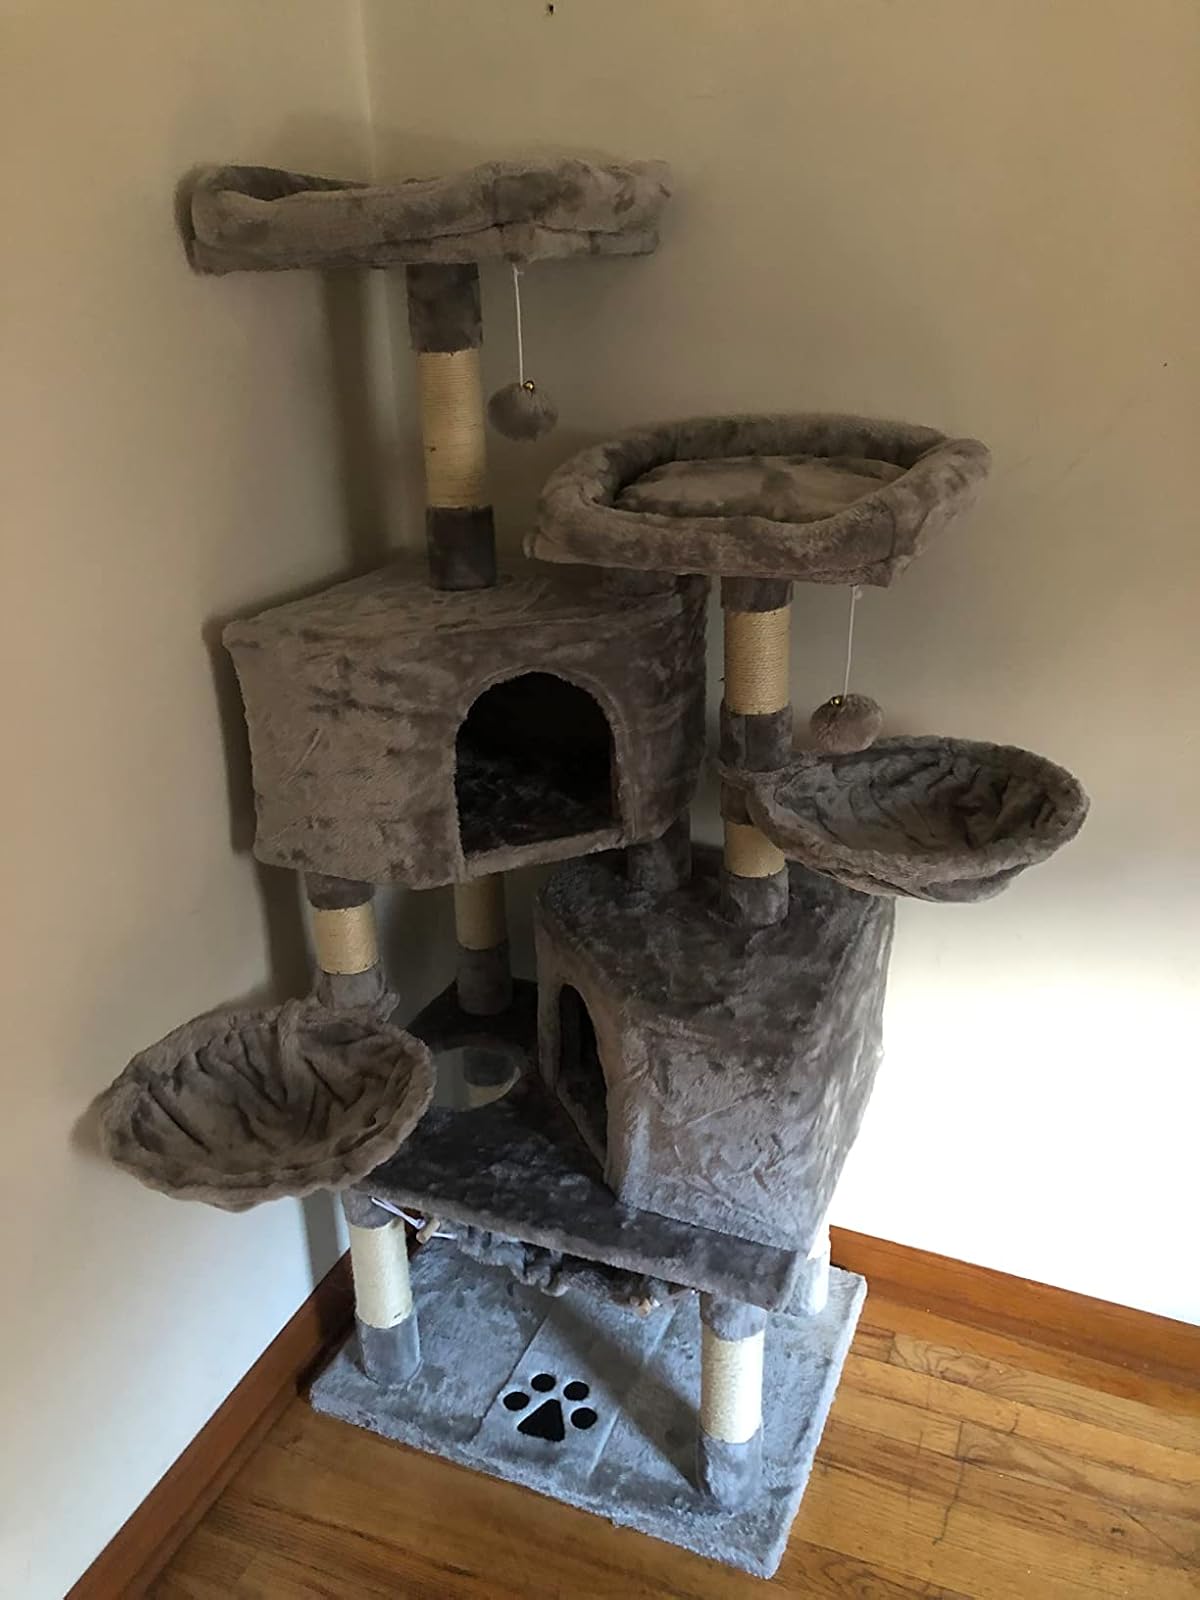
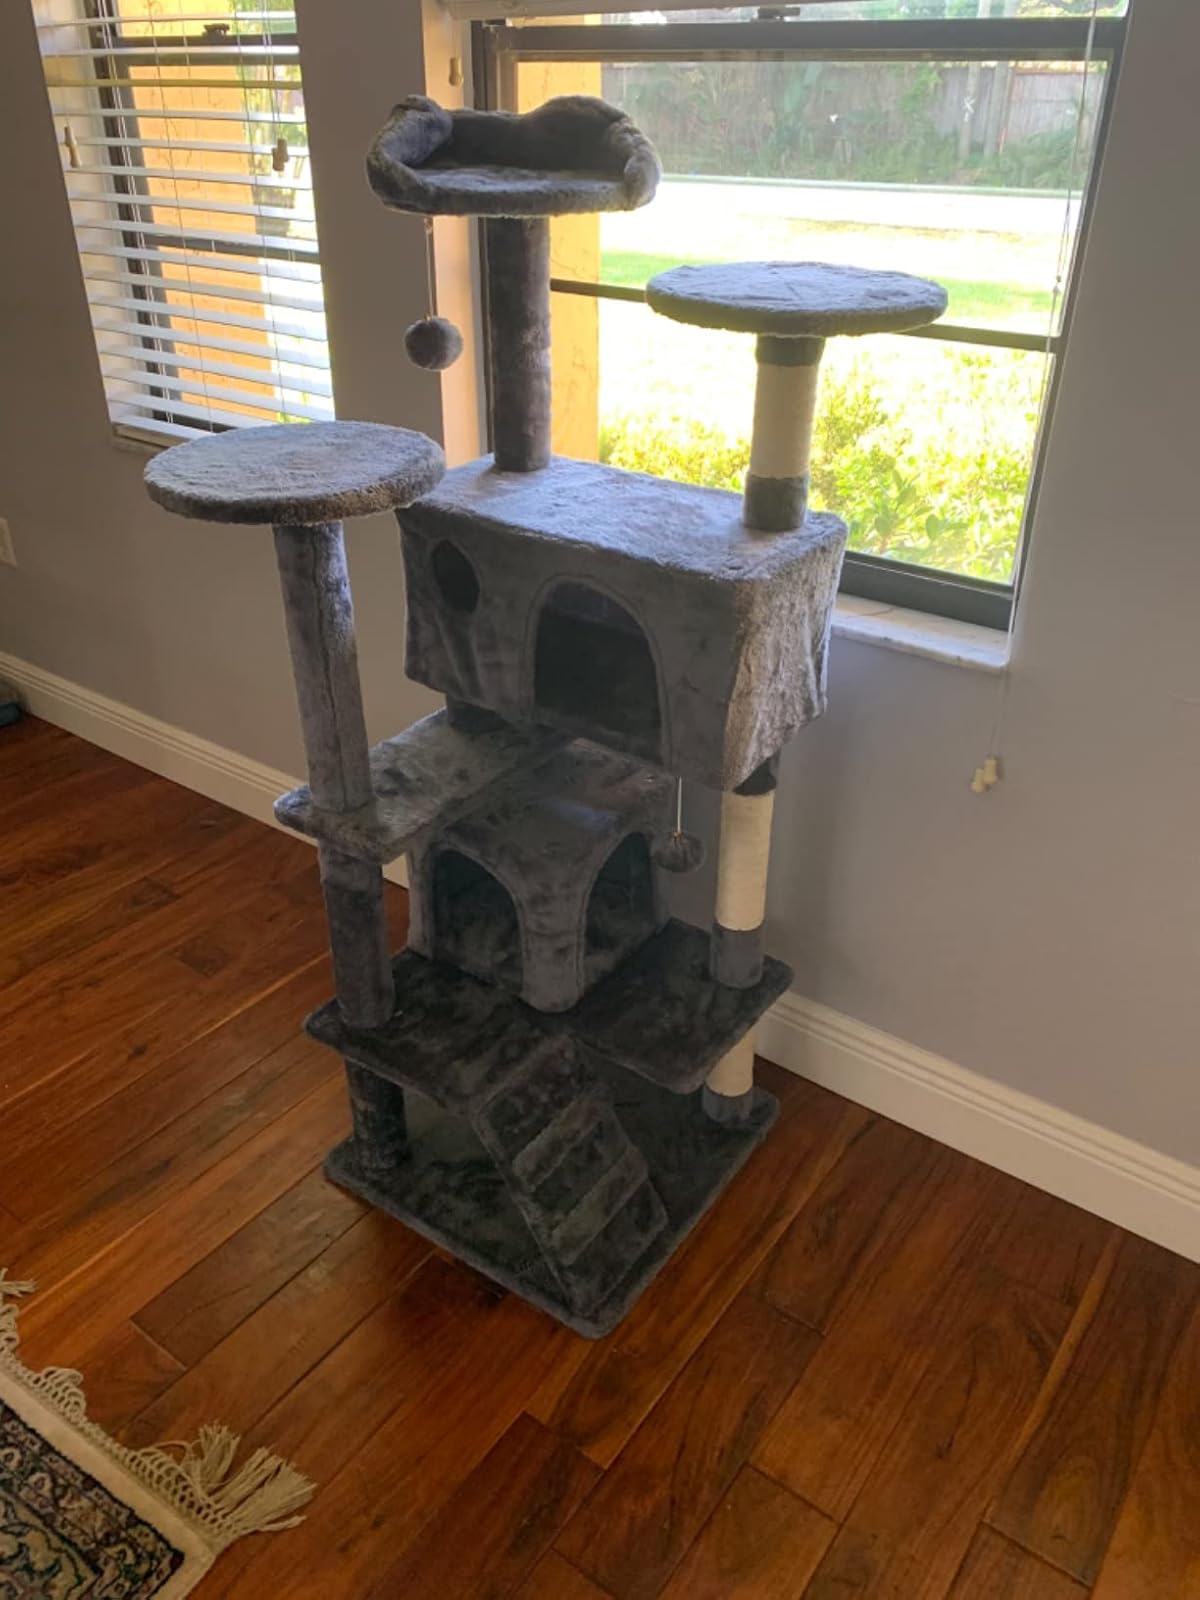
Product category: items_cat tree
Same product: no